Qantas

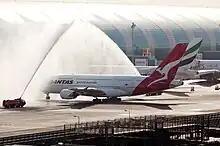
The first daylight arrival of a Qantas Airbus A380 at Dubai International Airport on 1 April 2013

Qantas operates a freight service under the name Qantas Freight, which uses aircraft operated by Qantas subsidiary Express Freighters Australia and leases aircraft from Atlas Air. Qantas wholly owns the logistics-and-air-freight company Australian airExpress.